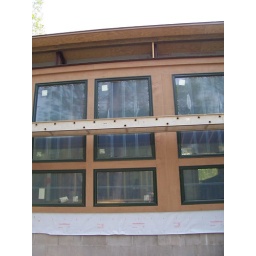
Close up of the window wall. There is protective plastic on the windows still. Photo by the owner.